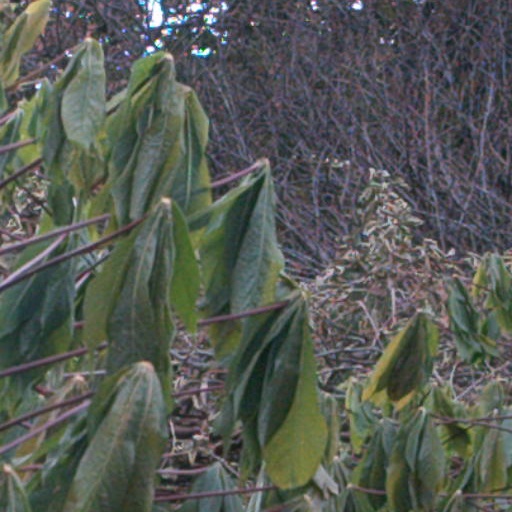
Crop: cassava